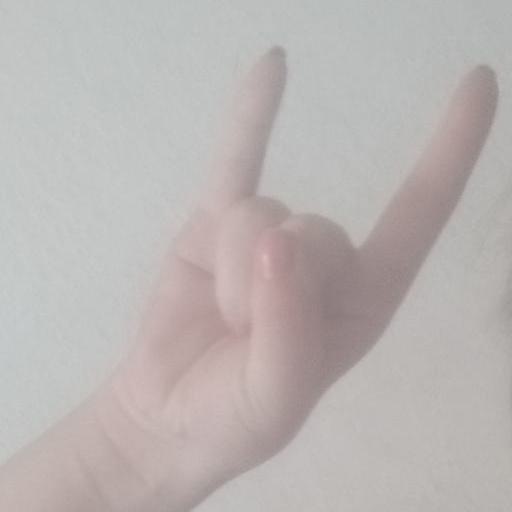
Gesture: rock